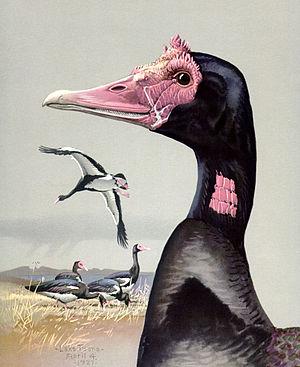
L'Oie-armée de Gambie, également appelée plectroptère de Gambie ou plus simplement l'Oie de Gambie, est une espèce d'oiseaux aquatiques de la famille des Anatidés. Elle est apparentée aux tadornes. C'est la seule espèce du genre Plectropterus. Lorsque au Nord Bénin, l’Oie-armée de Gambie consomme certains coléoptères de la famille des Méloidés, elle accumule dans ses tissus une toxine : la cantharidine, qui peut occasionner chez les prédateurs des cystites ou priapismes douloureux.